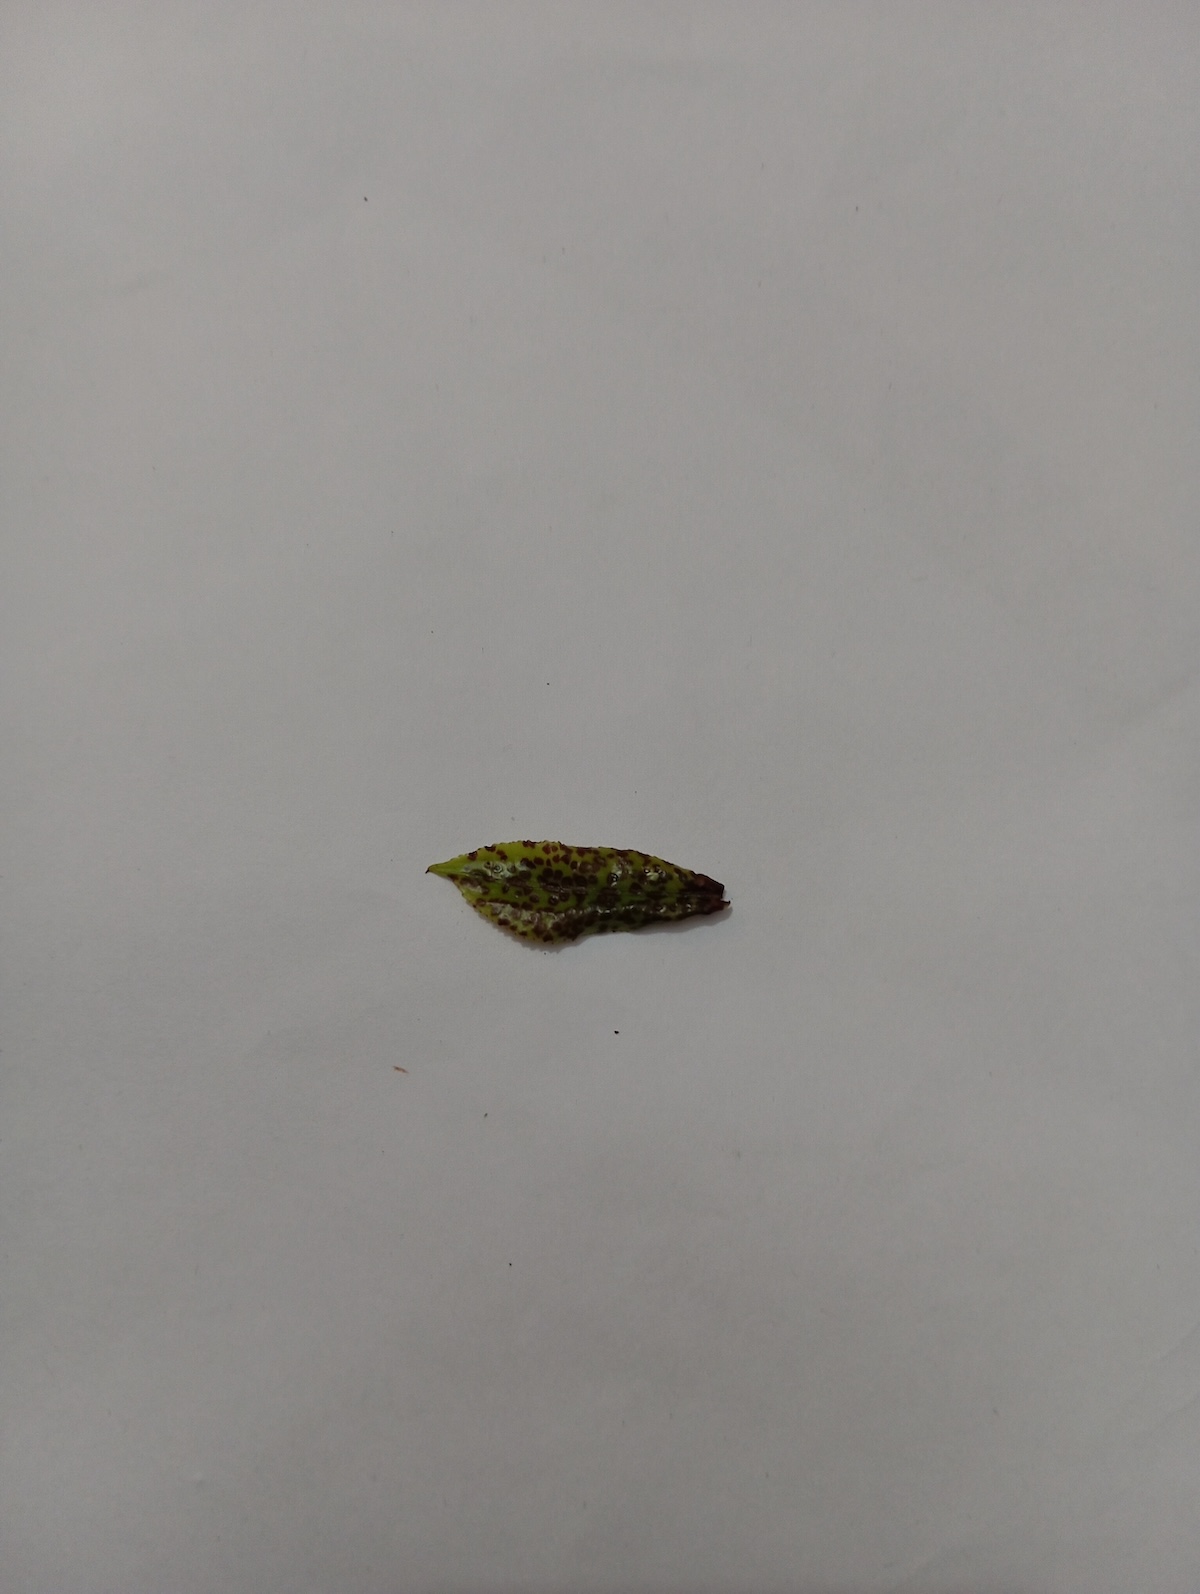
Label: Helopeltis